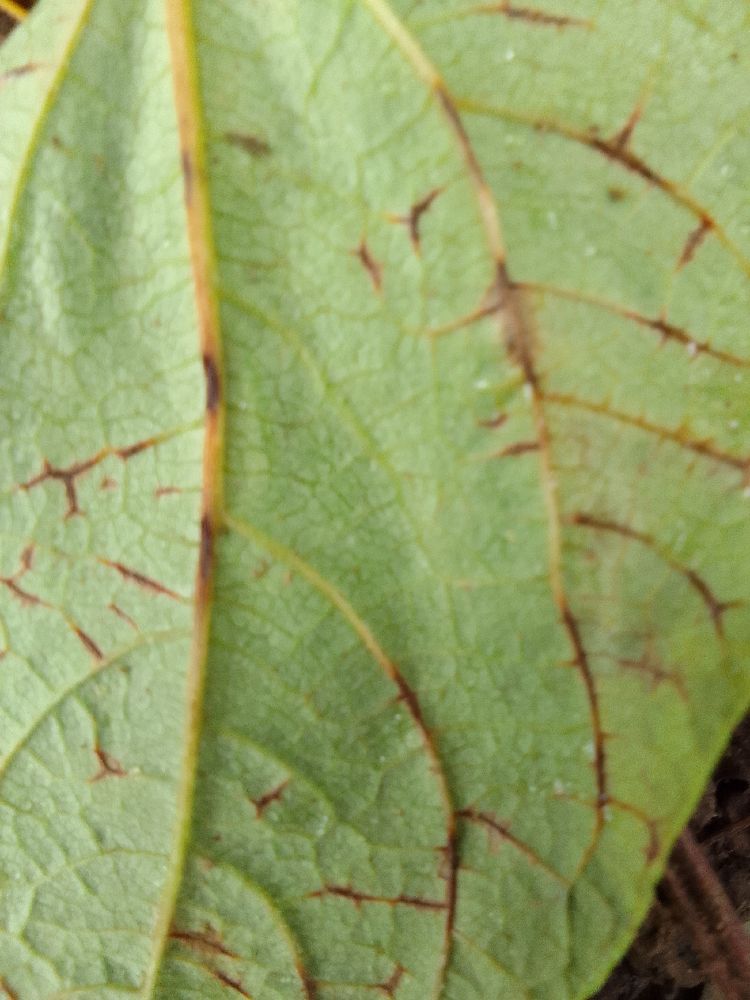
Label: anthracnose